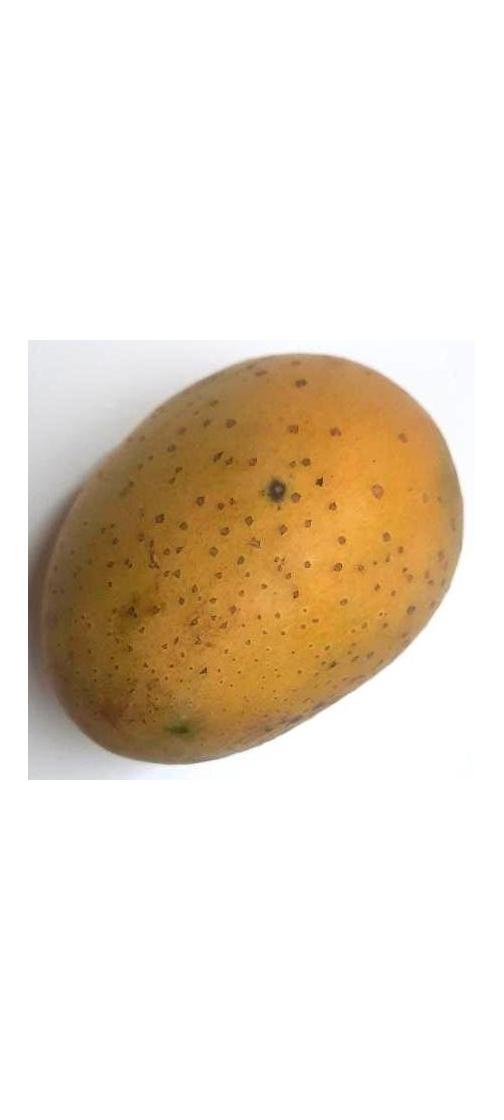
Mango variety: Gourmoti